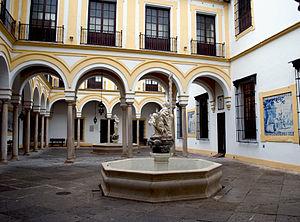
L’hôpital de la Sainte Charité est un monument historique de la ville espagnole de Séville, en Andalousie, et le nom de l'institution hospitalière qui y est installée. Bâti au XVIIᵉ siècle, il est le siège de la confrérie de la Sainte Charité, fondation religieuse caritative née à la fin du Moyen Âge, qui œuvre encore en ces lieux en faveur des personnes en fin de vie les plus démunies.